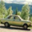
Label: automobile